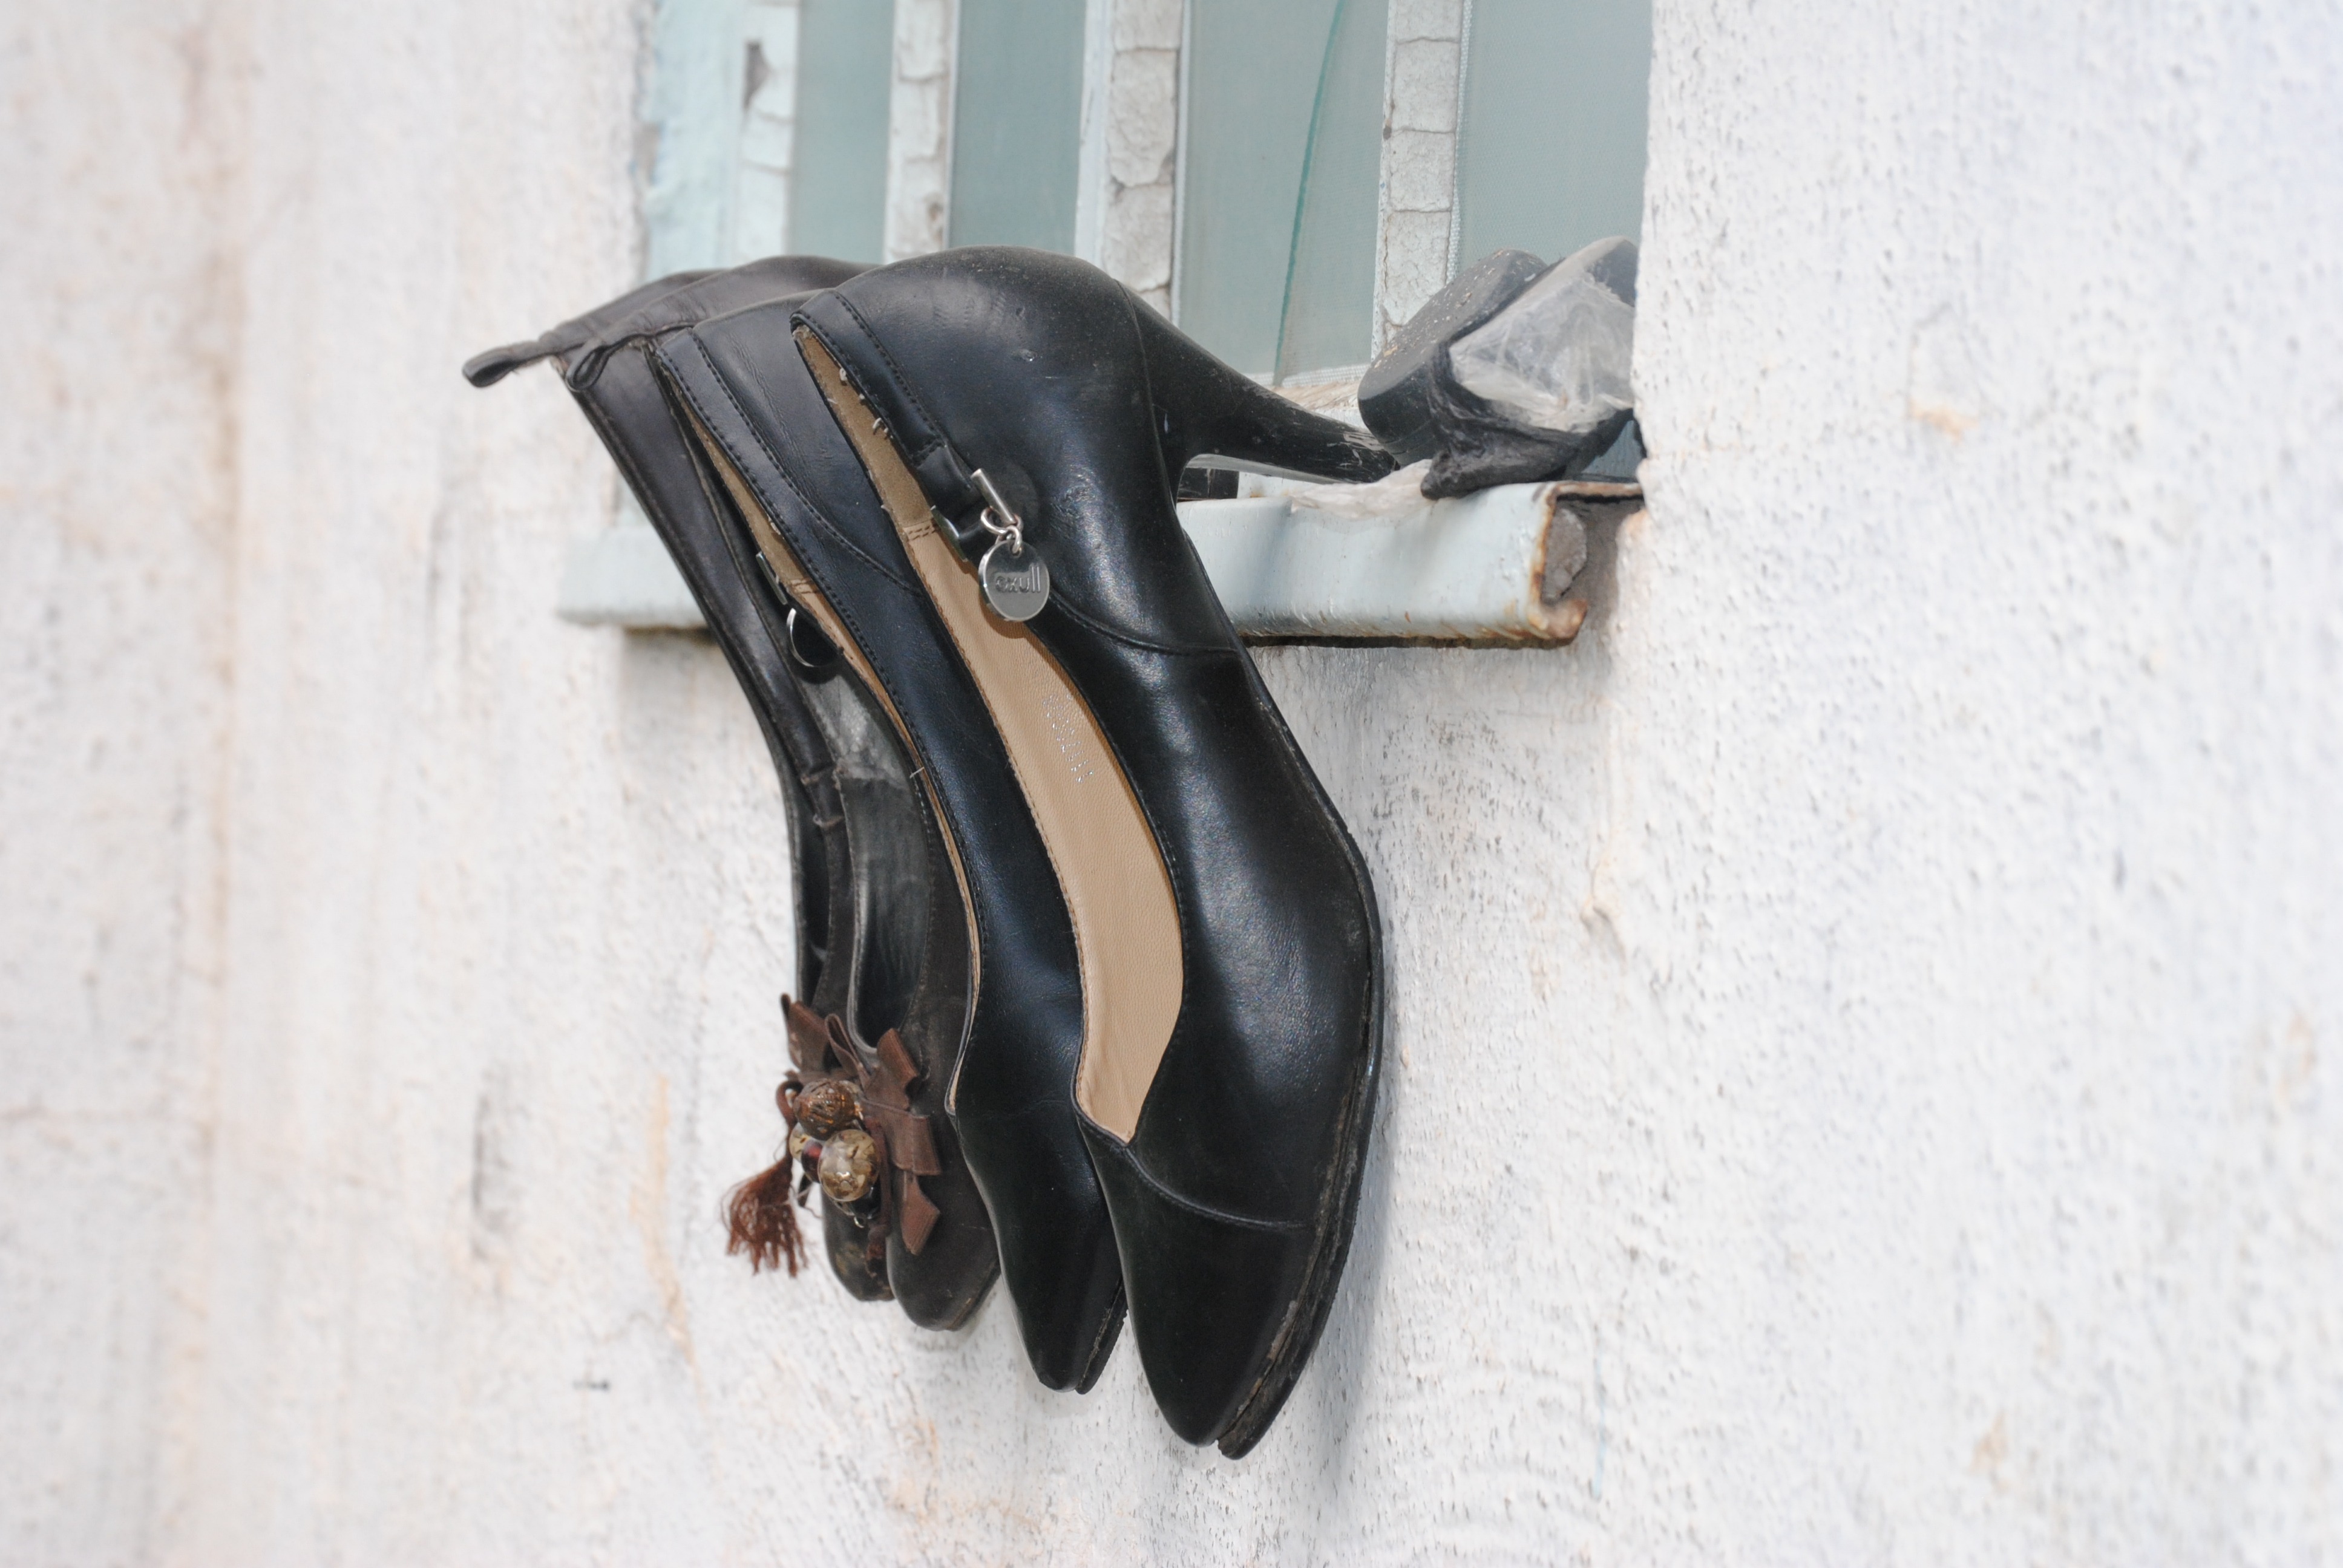
walking, shoe, leather, bumper, shoes, footwear, automotive exterior, heeled shoes